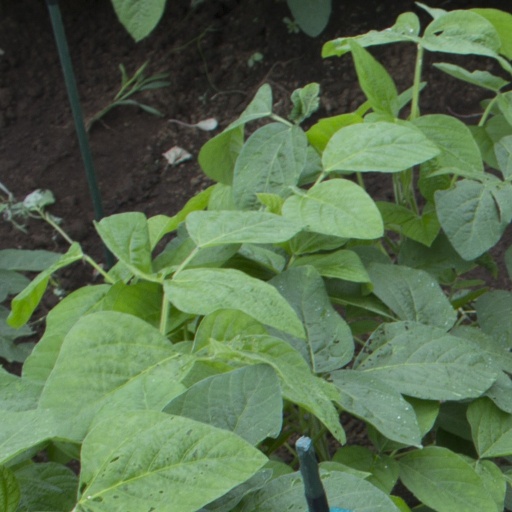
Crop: soybean